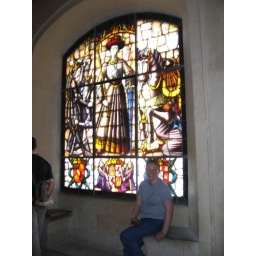
Jenn poses in front of one of the stained glass windows of the Alcazar in Segovia, Spain.